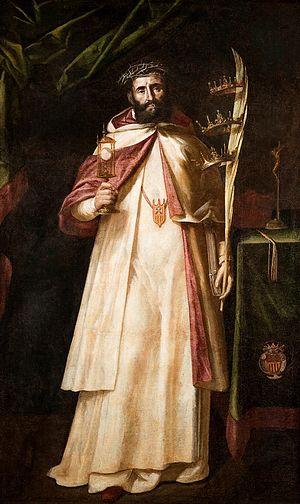
Cette liste concerne les saints et les bienheureux, reconnus comme tels par l'Église catholique, ayant vécu au XIIIᵉ siècle.